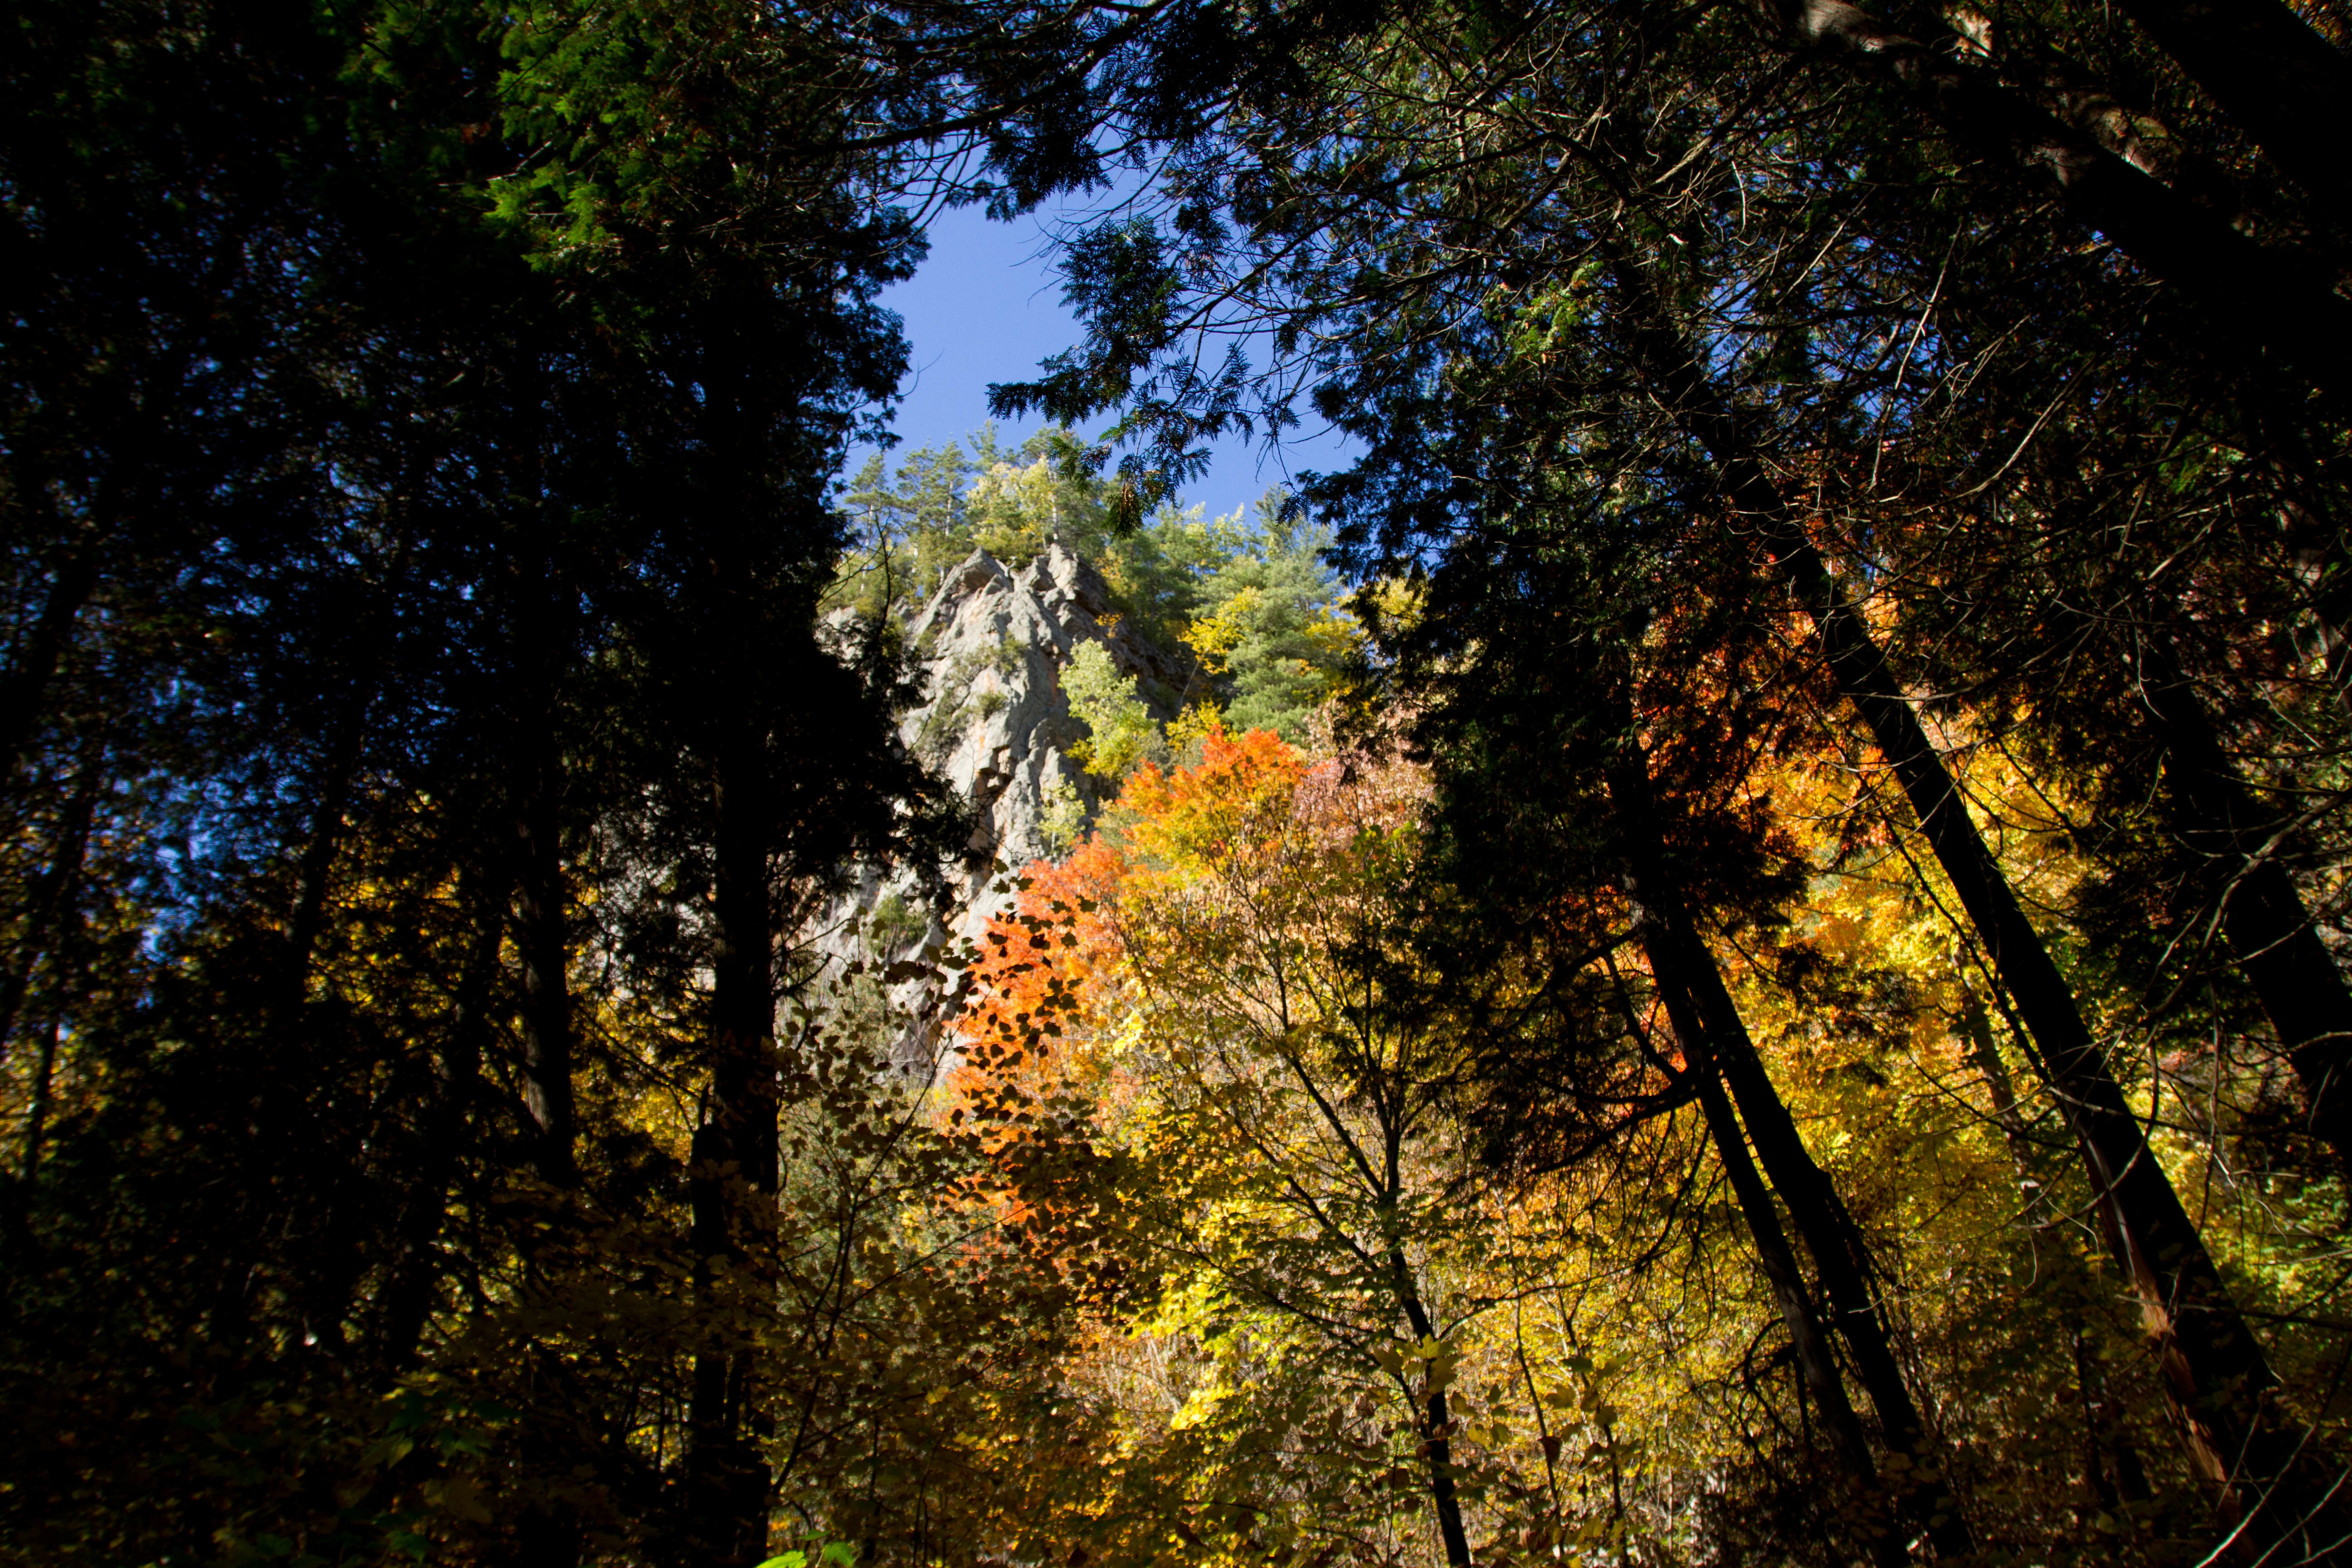
tree, nature, forest, branch, light, plant, sunlight, morning, leaf, flower, green, reflection, jungle, autumn, season, woodland, habitat, natural environment, woody plant